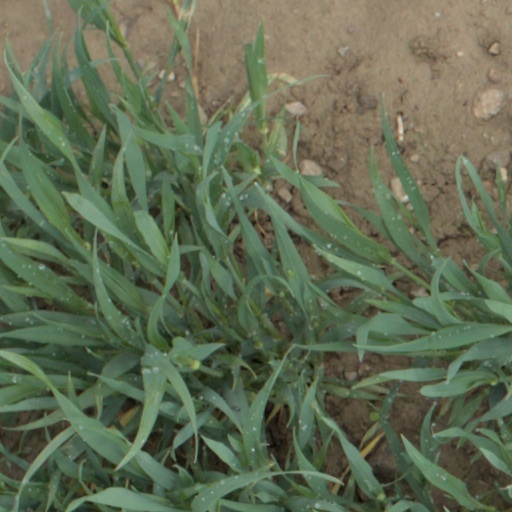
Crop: wheat